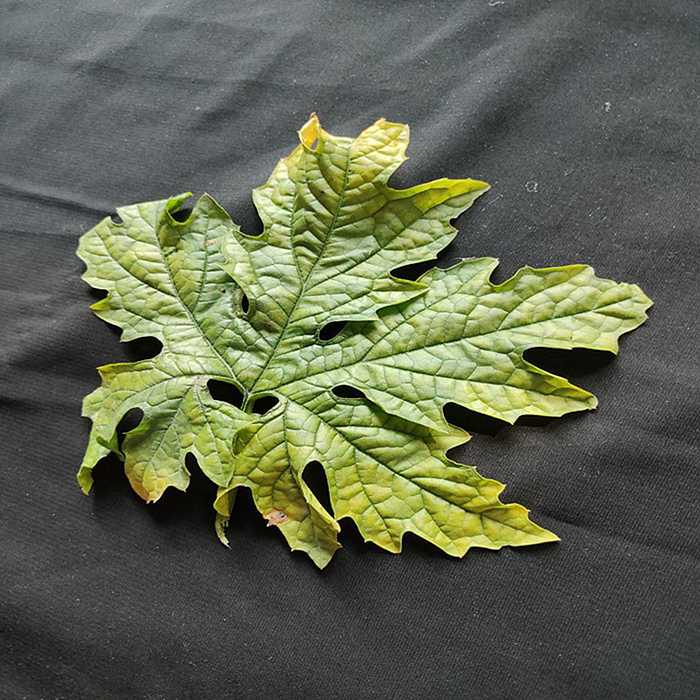
Plant: Bitter Gourd
Label: Mosaic virus